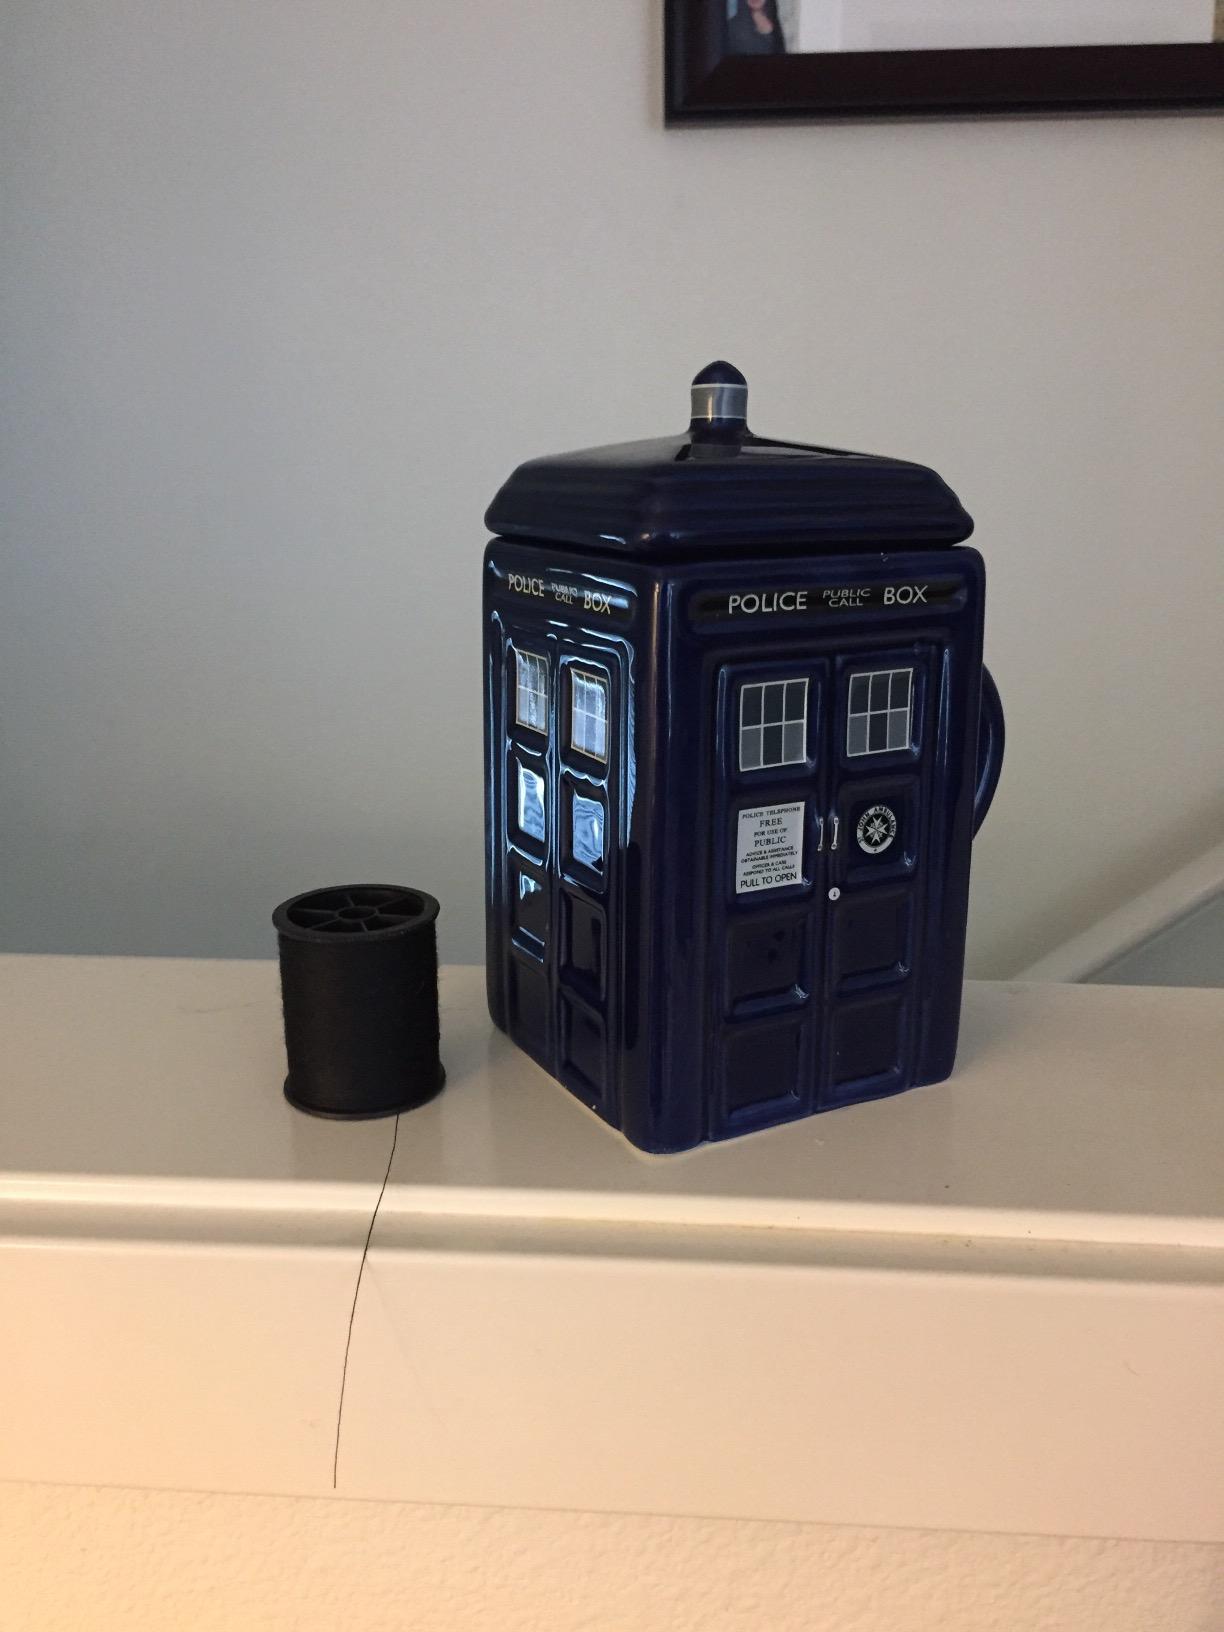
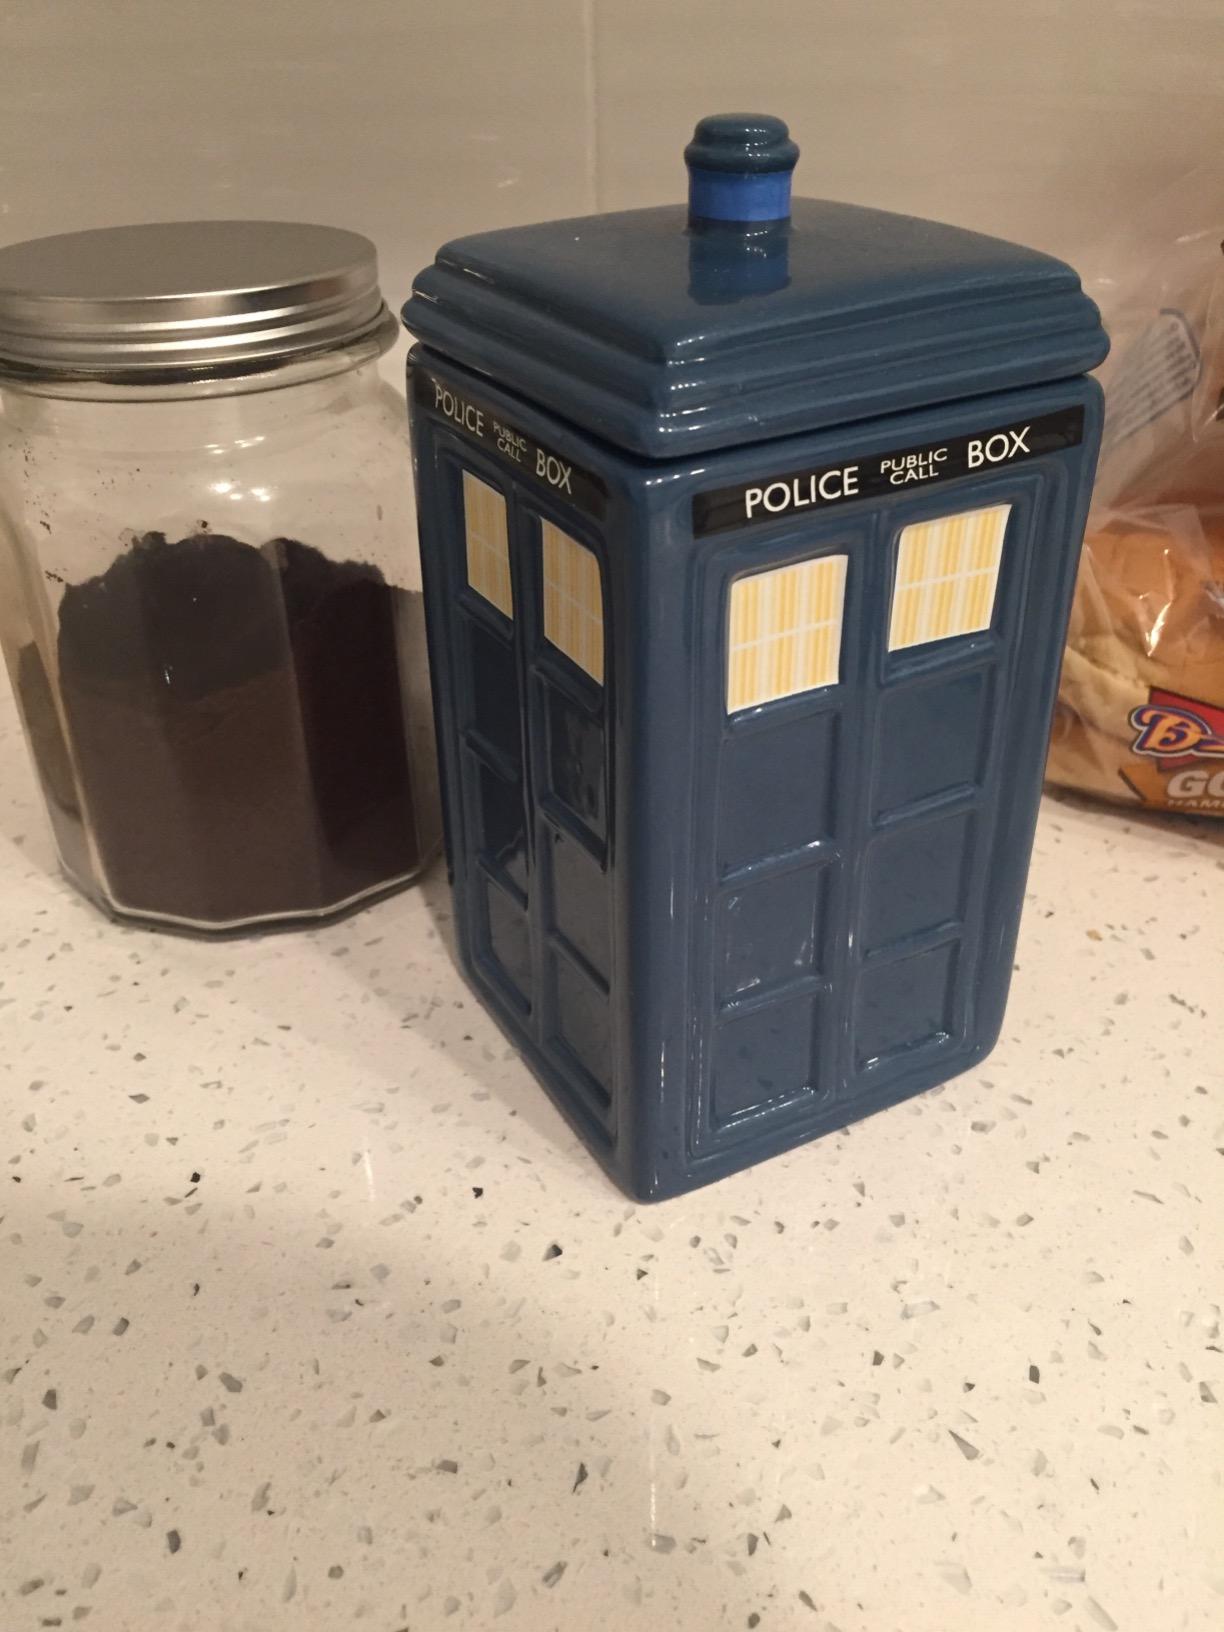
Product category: items_mug
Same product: yes